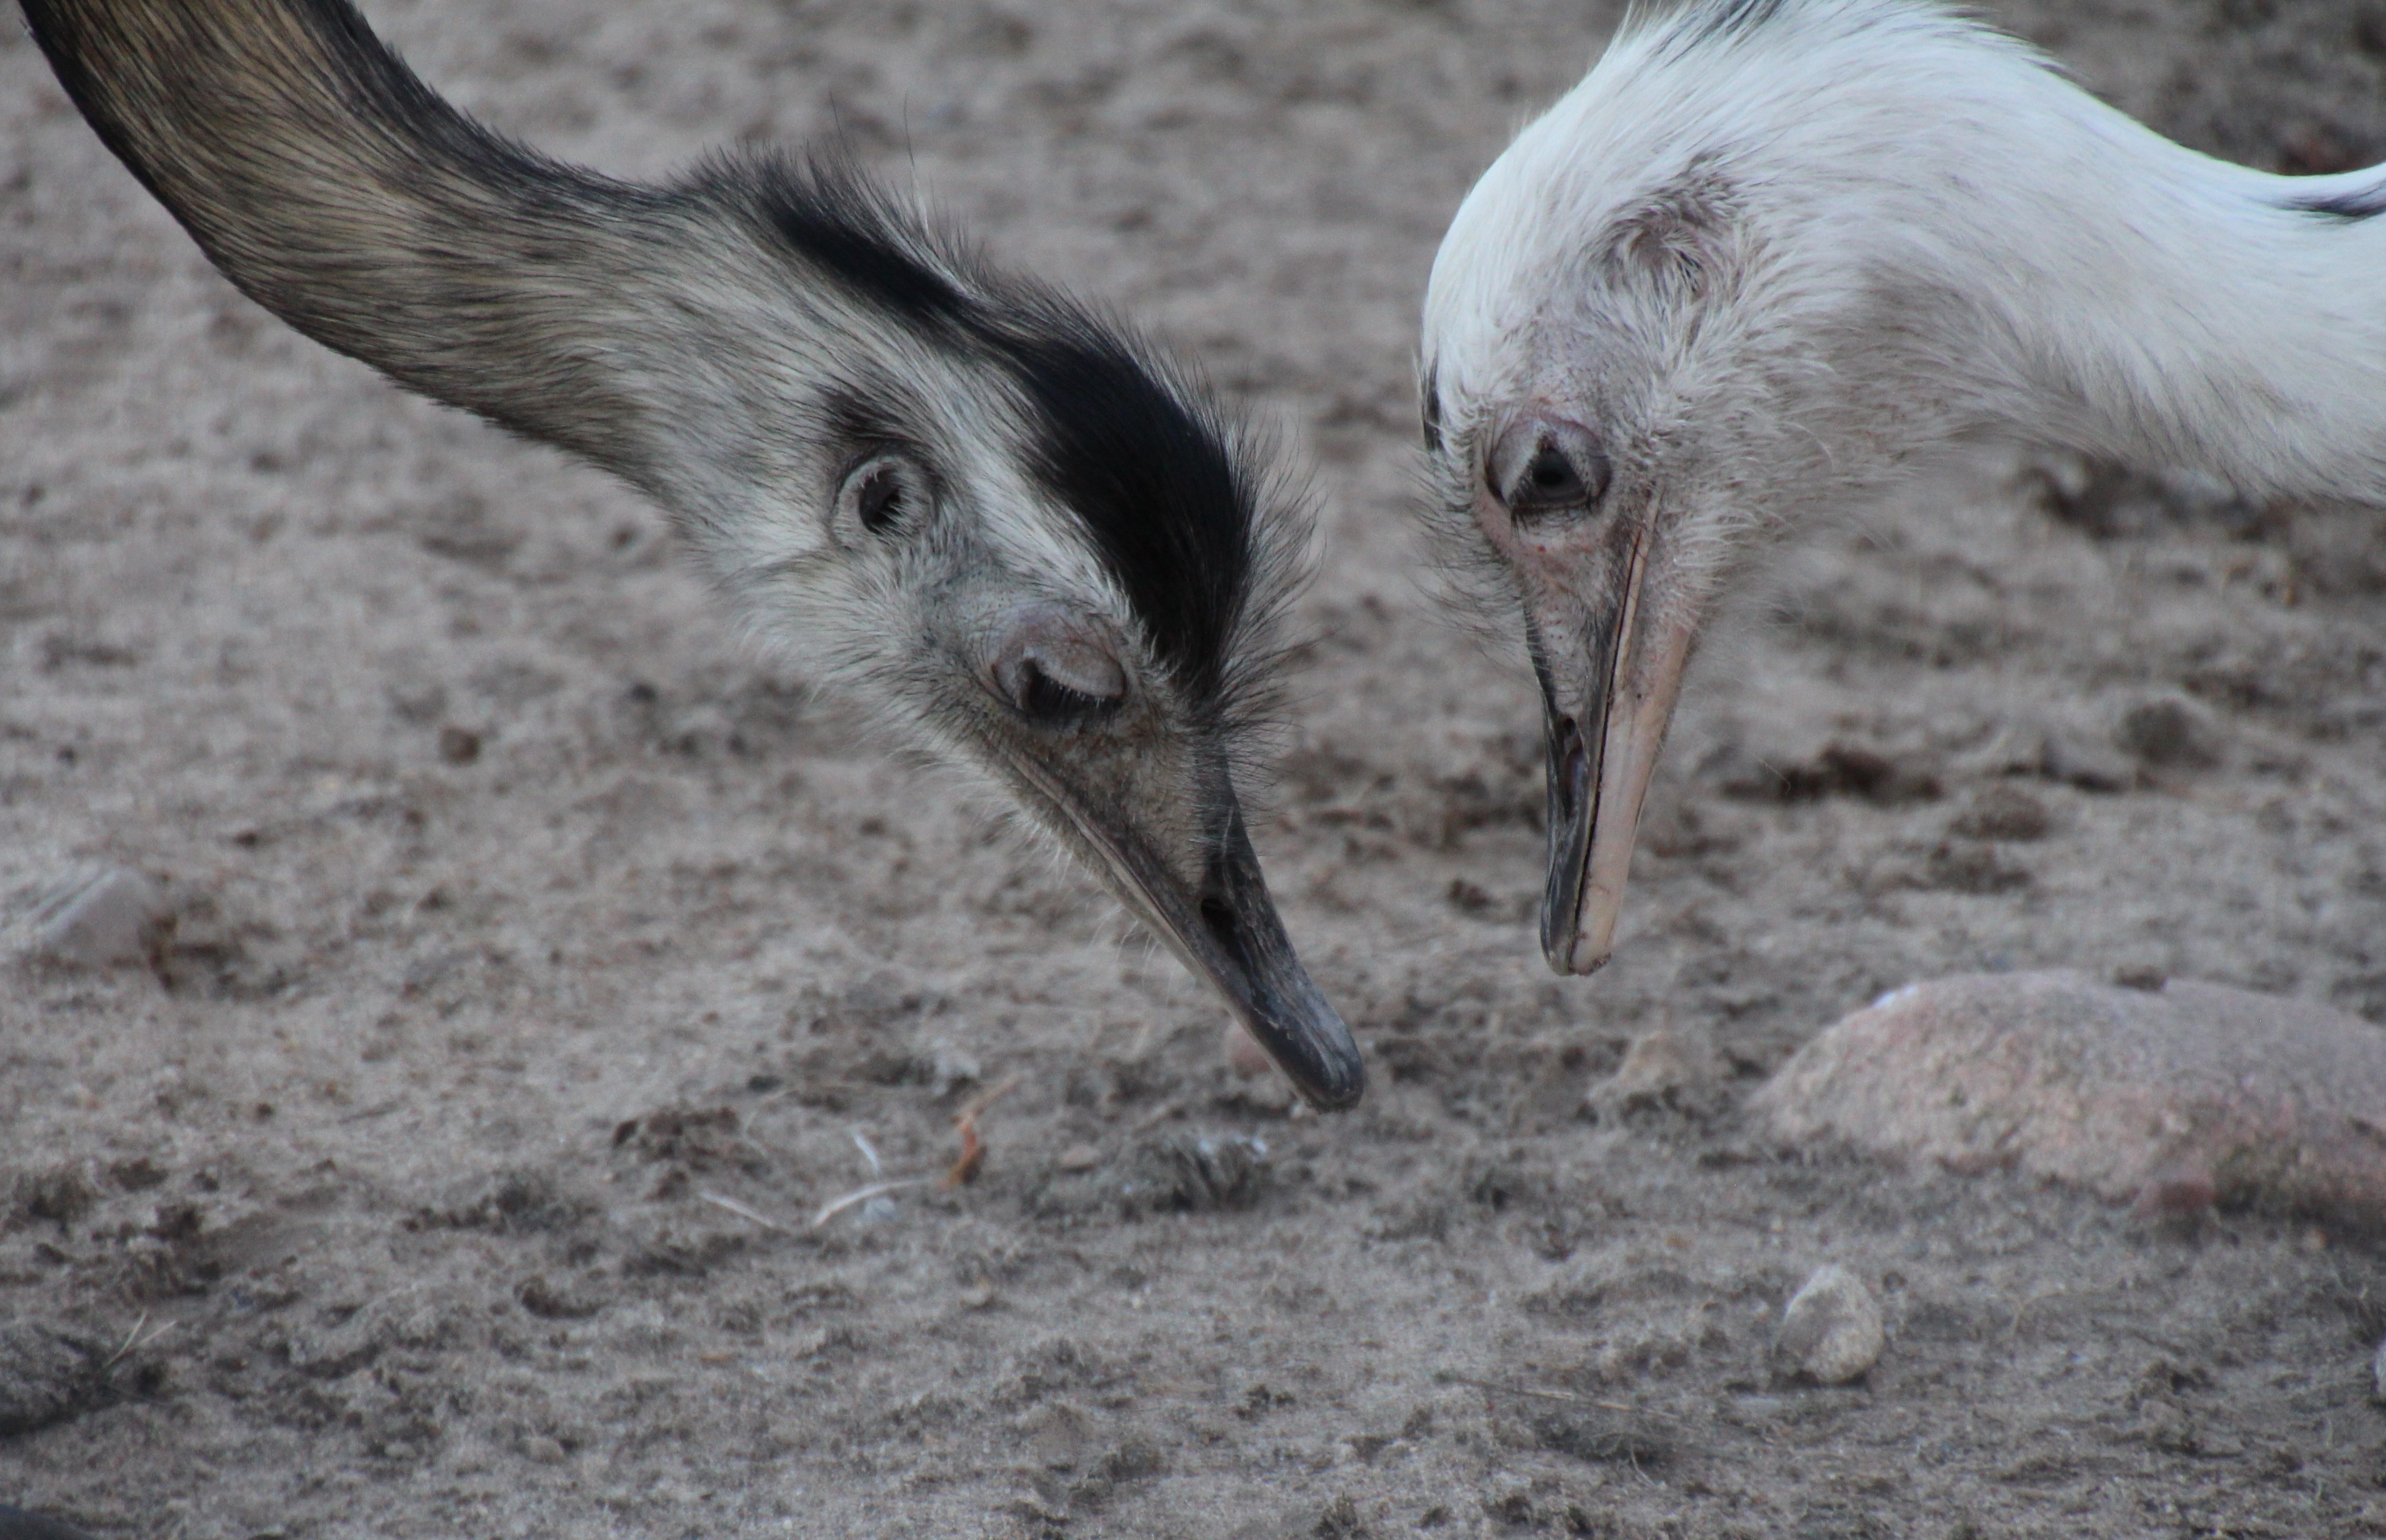
bird, wildlife, beak, close, fauna, peck, head, vertebrate, crane, bill, animal portrait, rhea bird, flightless bird, crane like bird